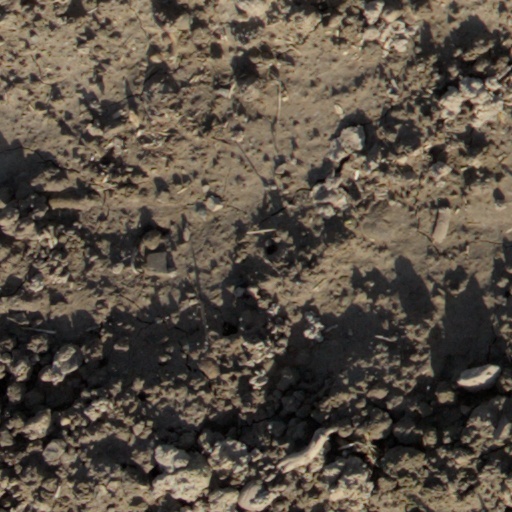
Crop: wheat